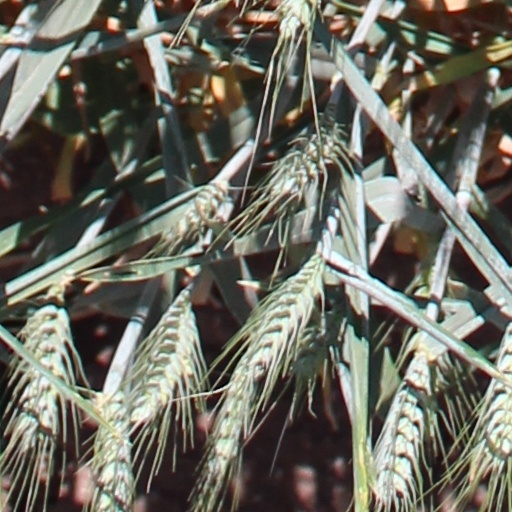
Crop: wheat